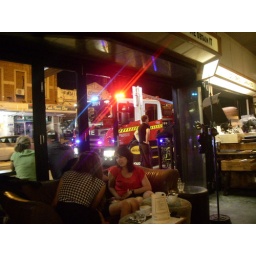
fire dept ootside the restaurant u r eating in is a good sign